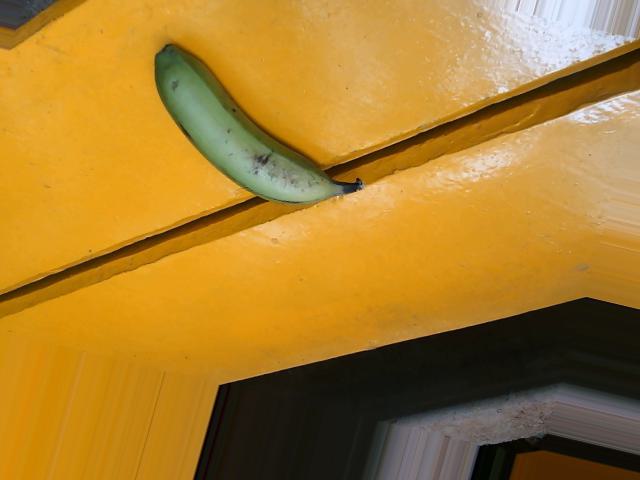
Label: Raw_Banana